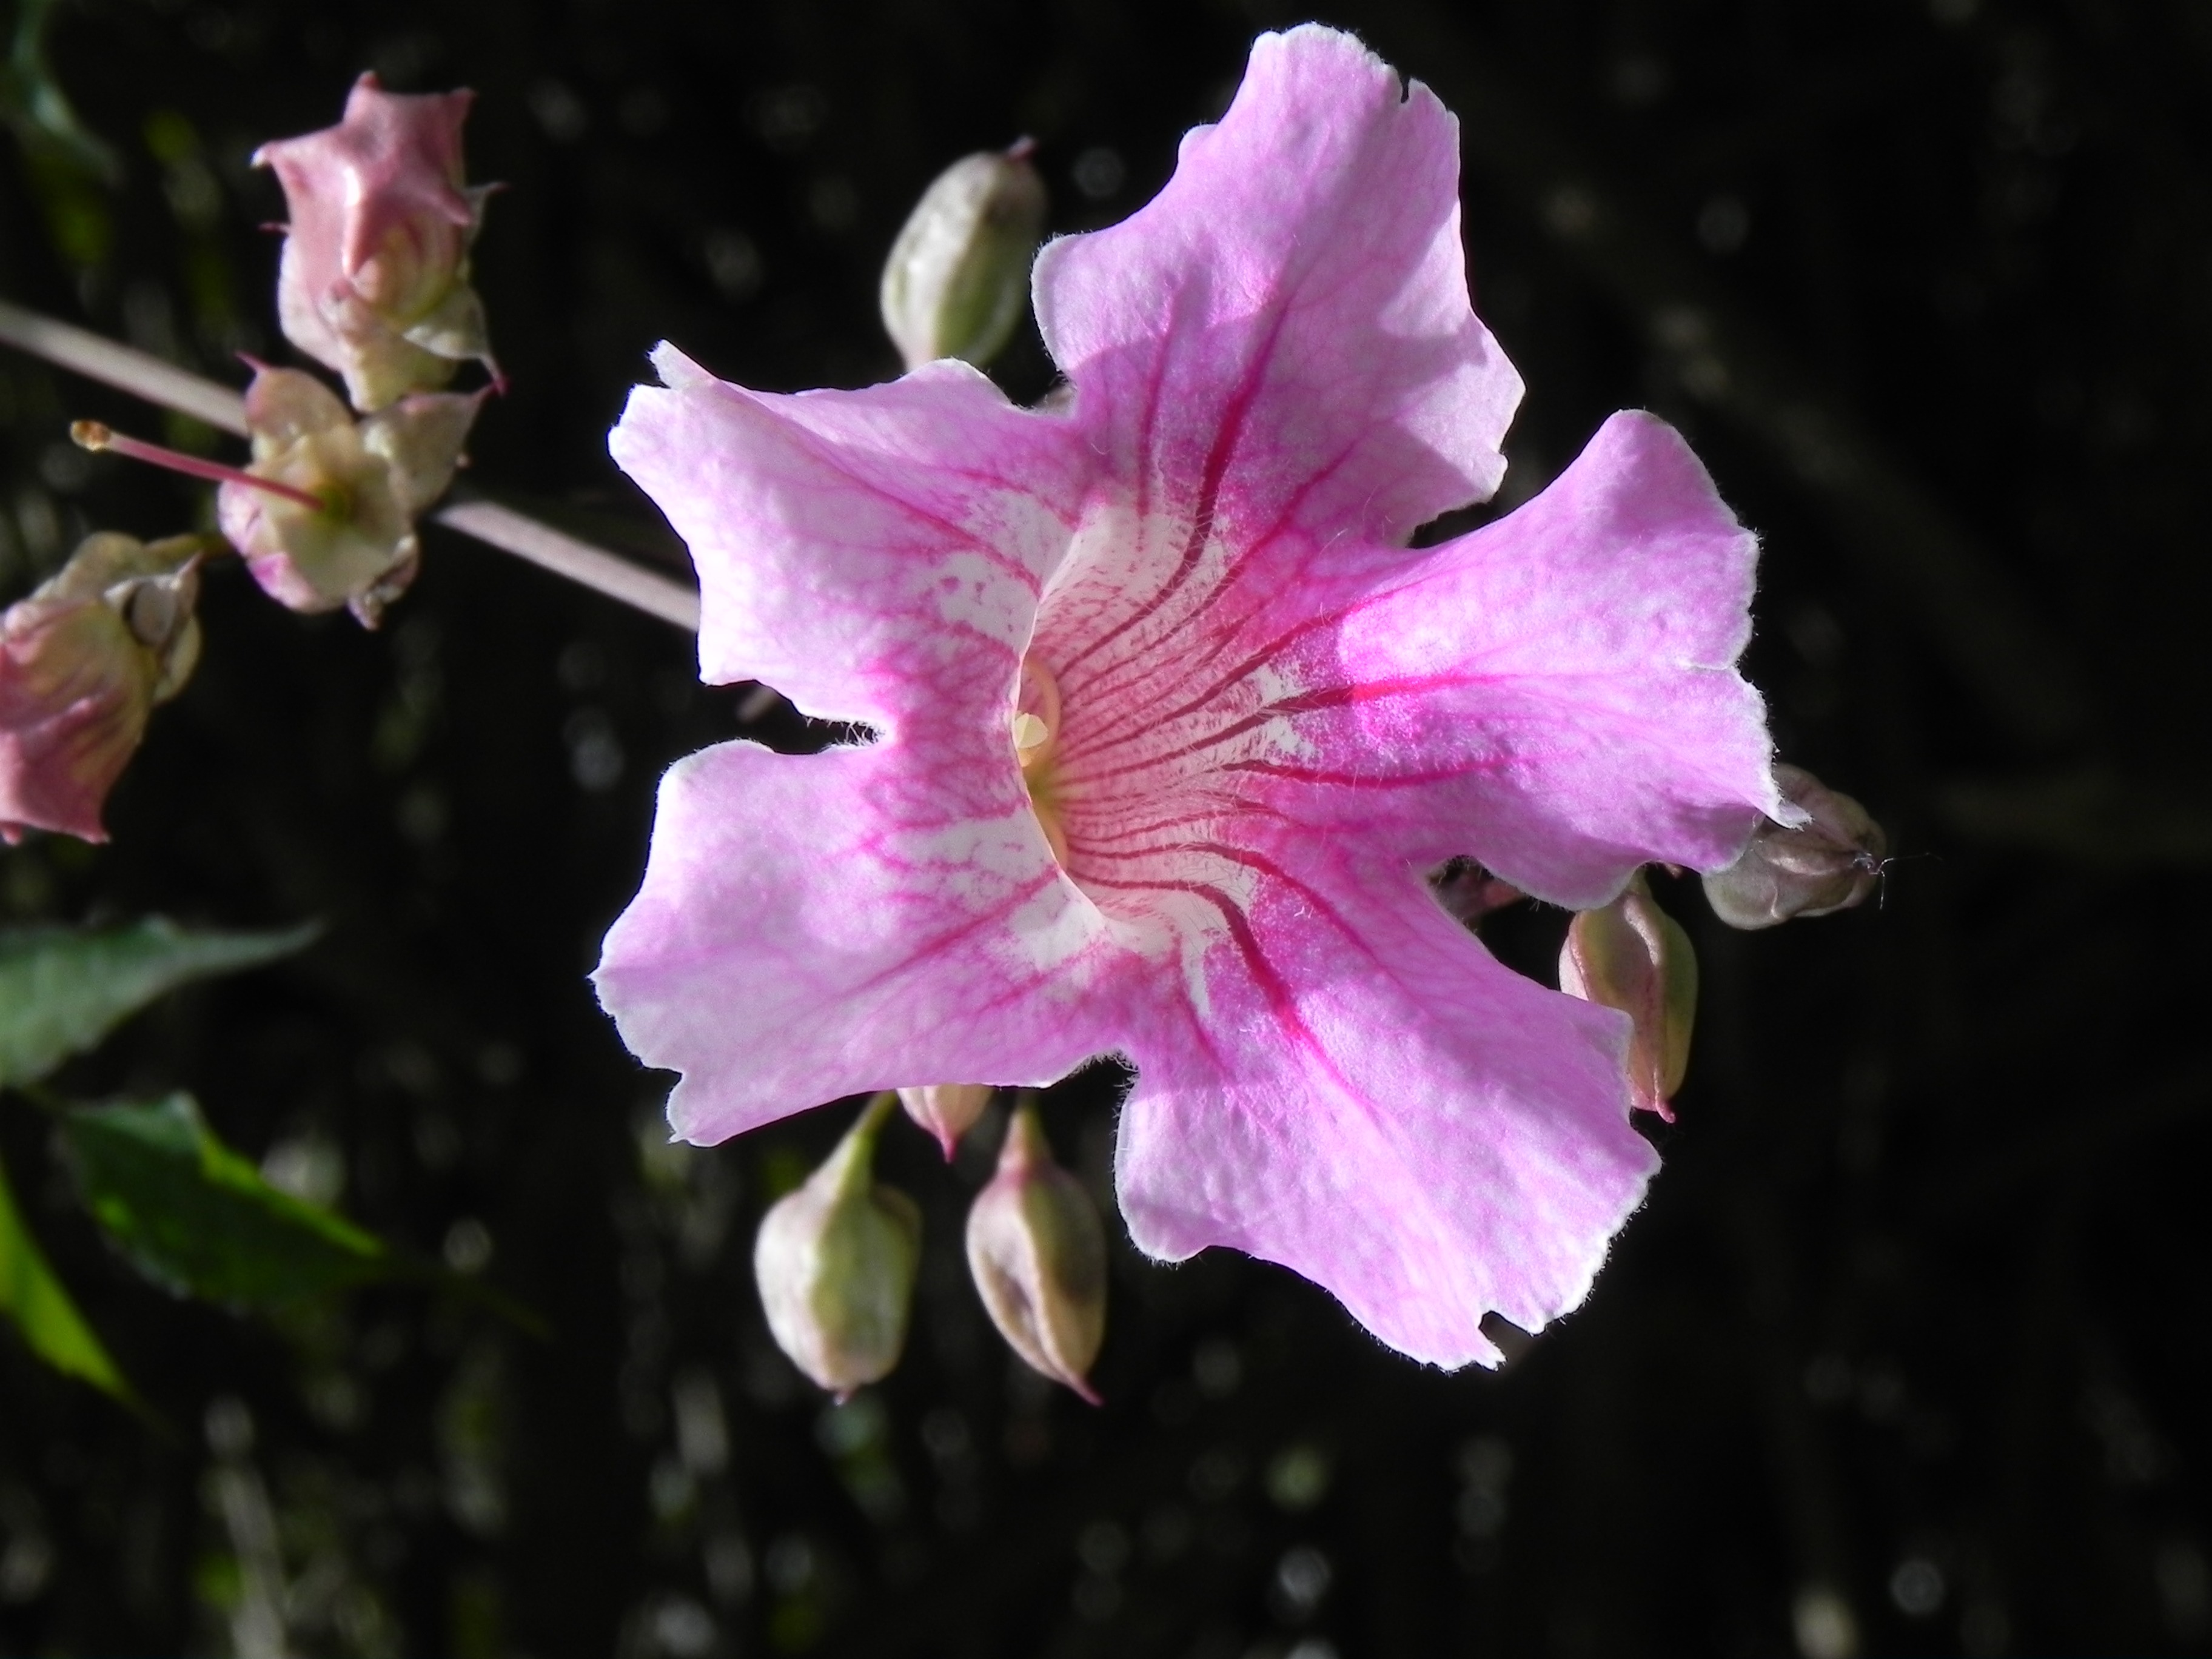
nature, blossom, plant, flower, petal, botany, pink, flora, shrub, rhododendron, beautiful, macro photography, flowering plant, plant stem, woody plant, land plant